Comair (United States)

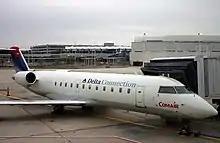
A Comair CRJ100ER at Jacksonville International Airport

Before its downsizing, Comair operated the largest number of Bombardier (formerly Canadair) regional jets of any airline with over 170 planes. At the time of closure, the Comair fleet consisted of just seven aircraft with an average age of 11.1 years, all of which were operated on Delta Connection services: